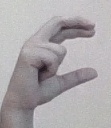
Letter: thal